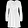
Label: Dress